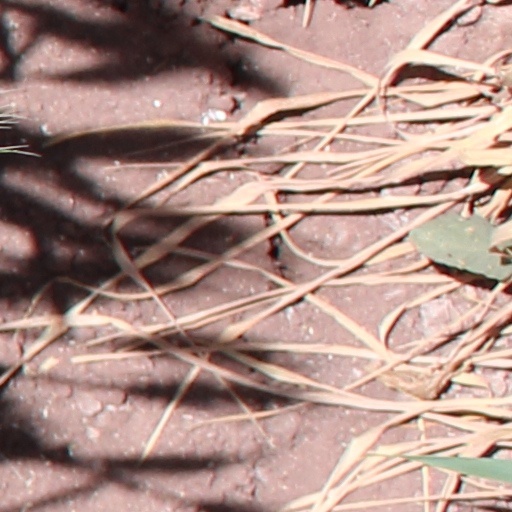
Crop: wheat